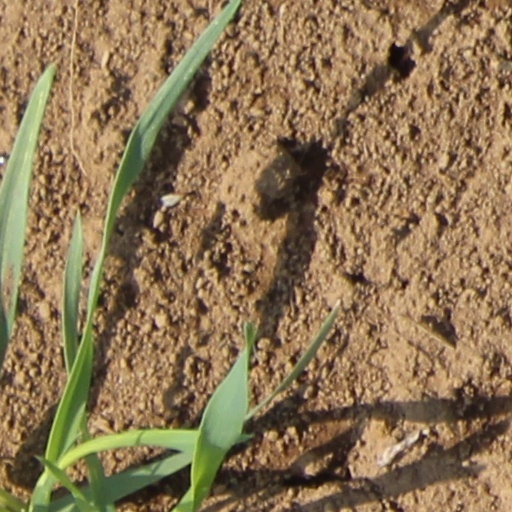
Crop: wheat